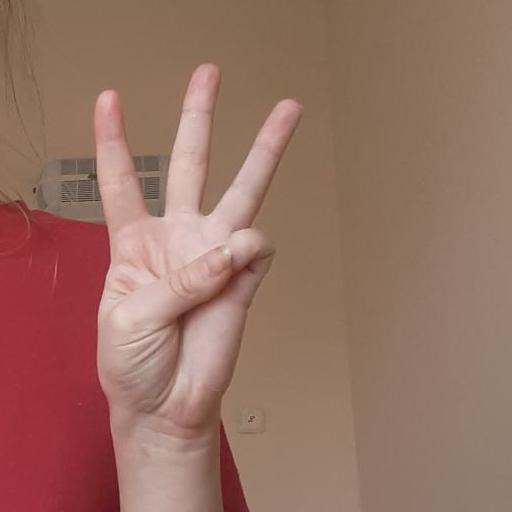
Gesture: three